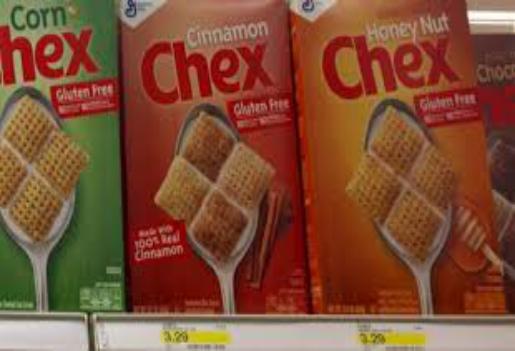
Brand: Cinnamon Chex
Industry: Food